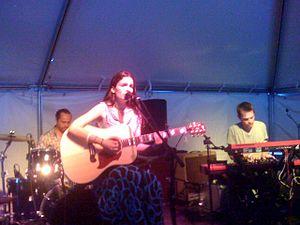
La chanteuse franco-israélienne Yael Naim Atlantic Sampler Party - Austin, Texas